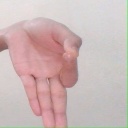
अक्षर: ज्ञ